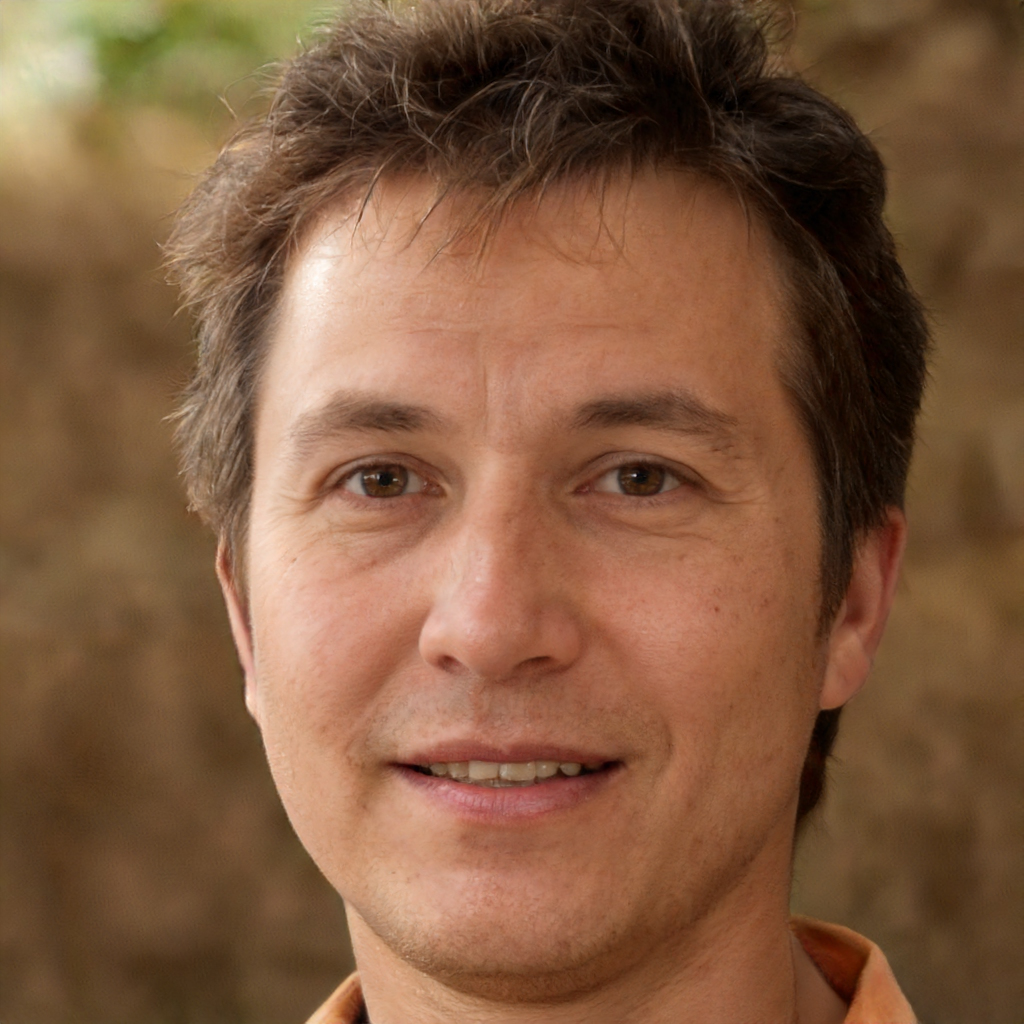
Gender: Male